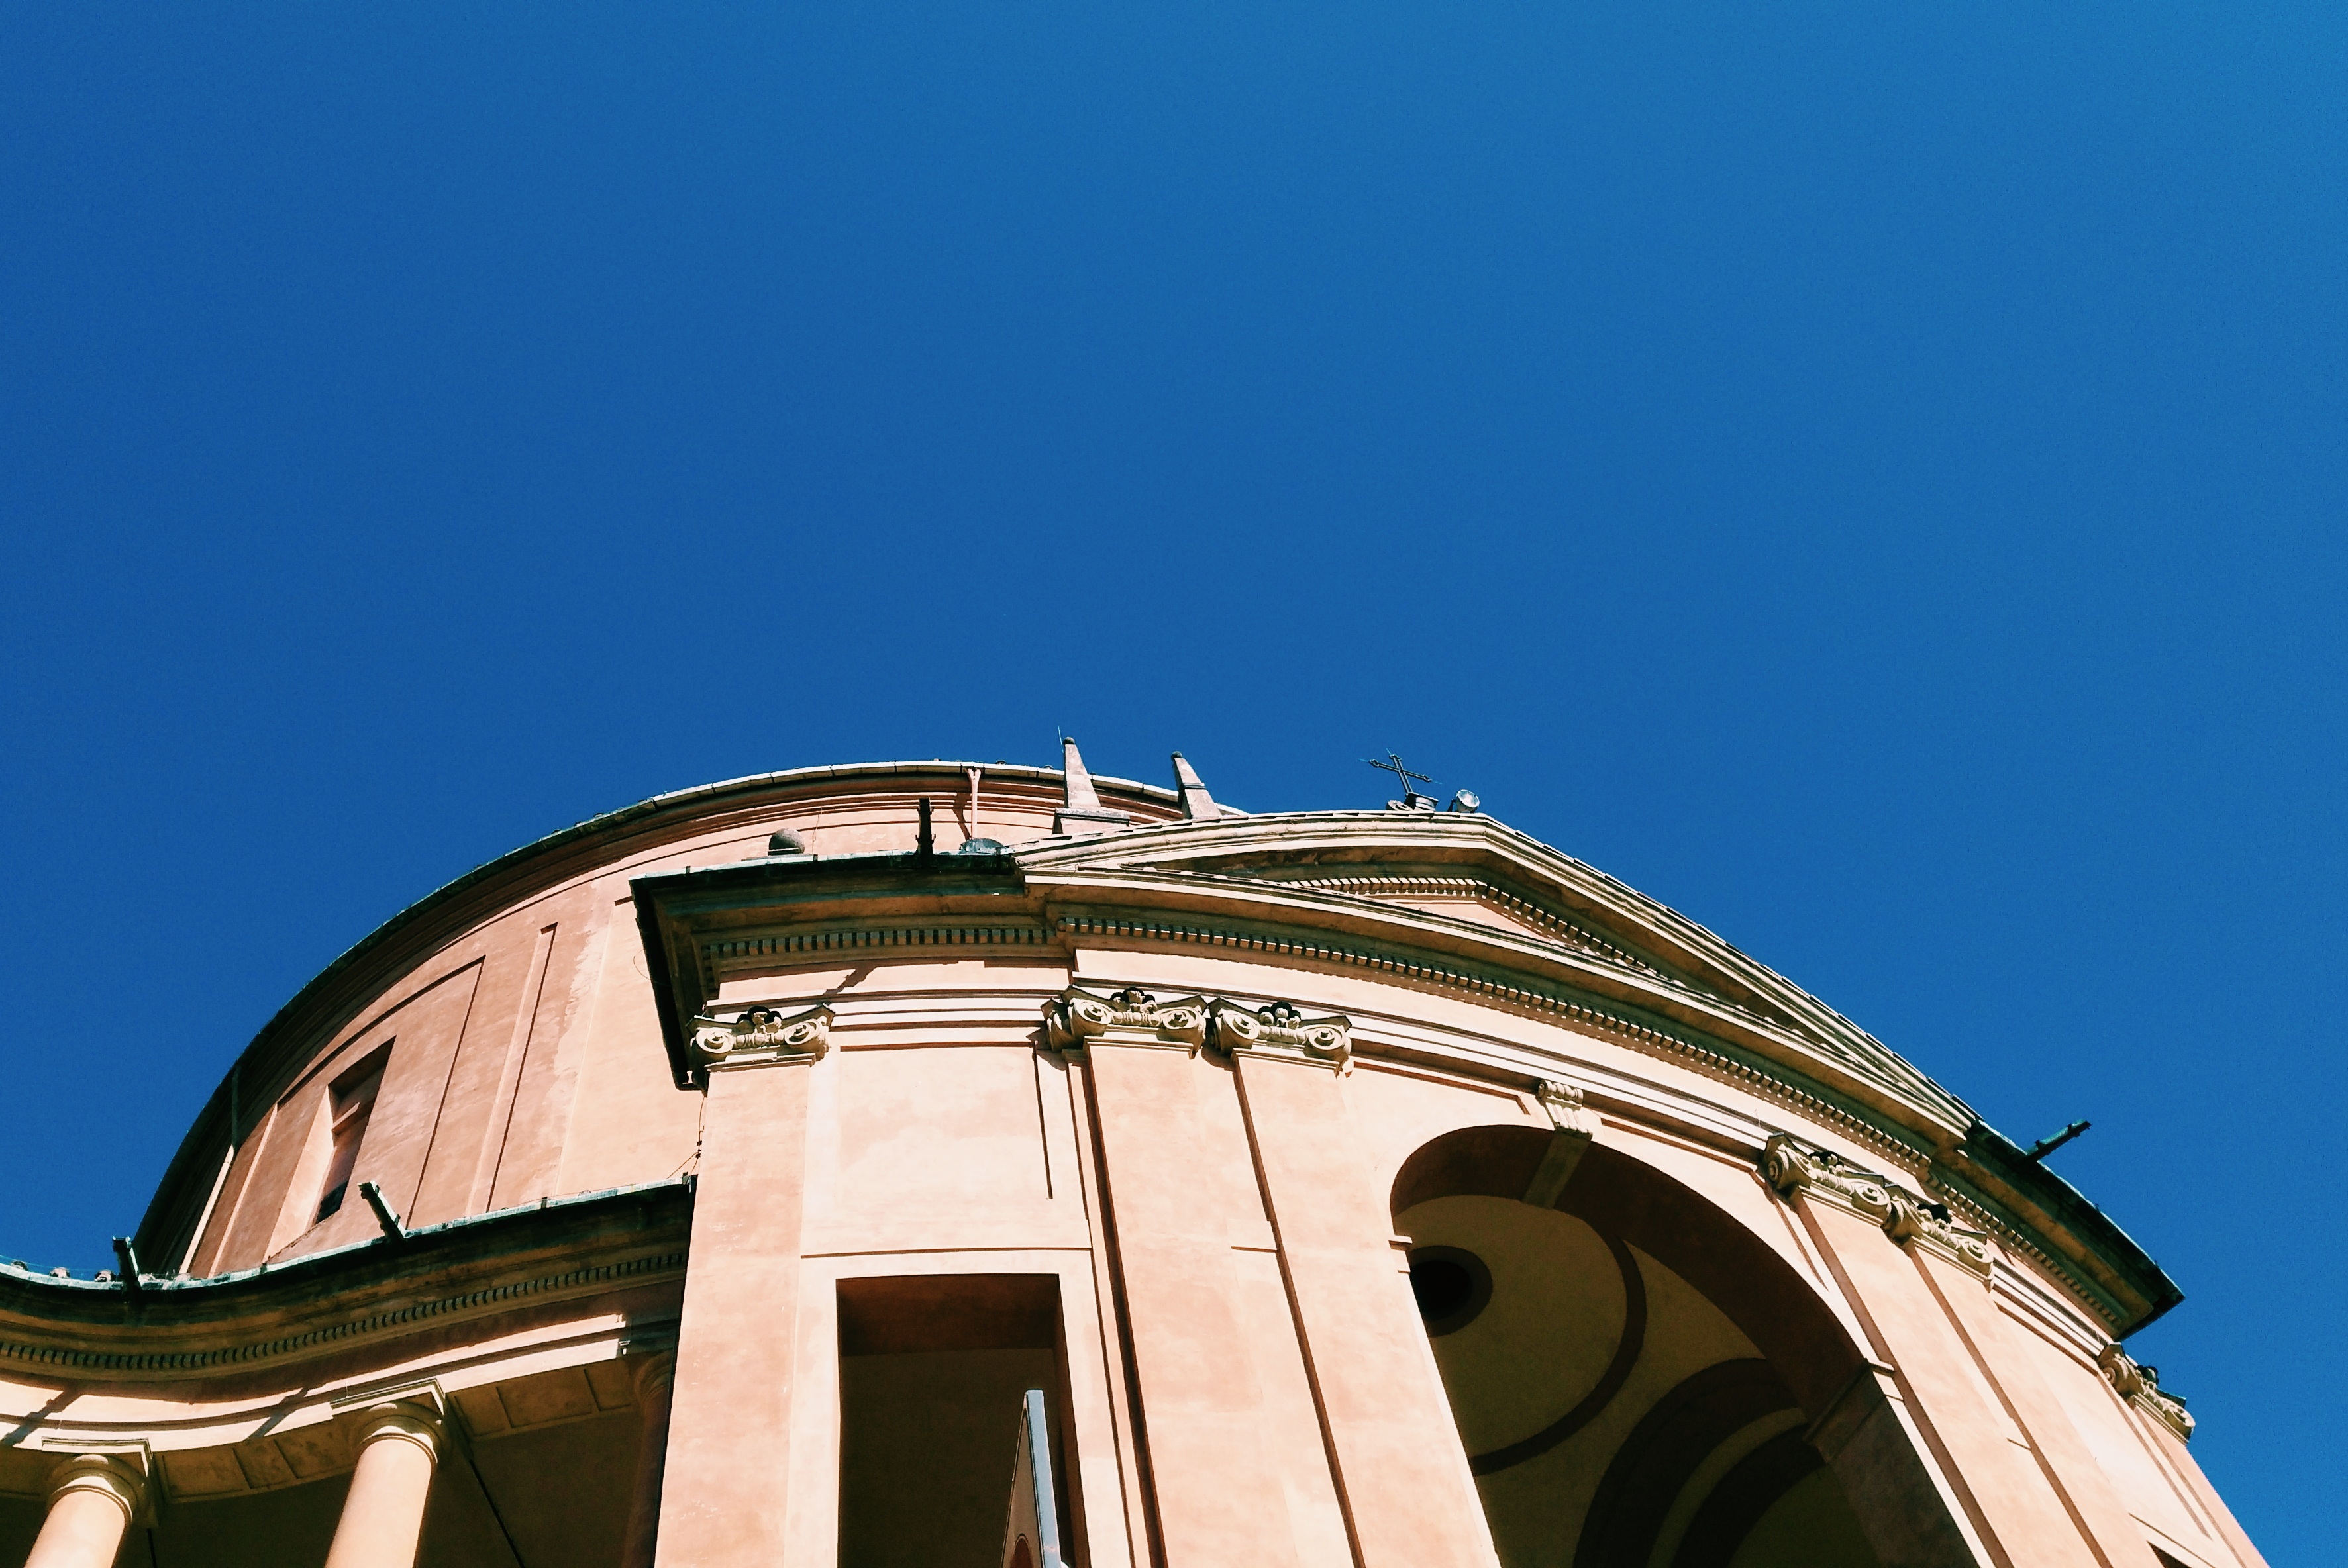
architecture, sky, landmark, facade, blue, dome